Answer in natural language. Which object is closer to the camera taking this photo, Doorway (highlighted by a blue box) or beautiful wall painting (highlighted by a green box)? Choose between the following options: beautiful wall painting (highlighted by a green box) or Doorway (highlighted by a blue box)
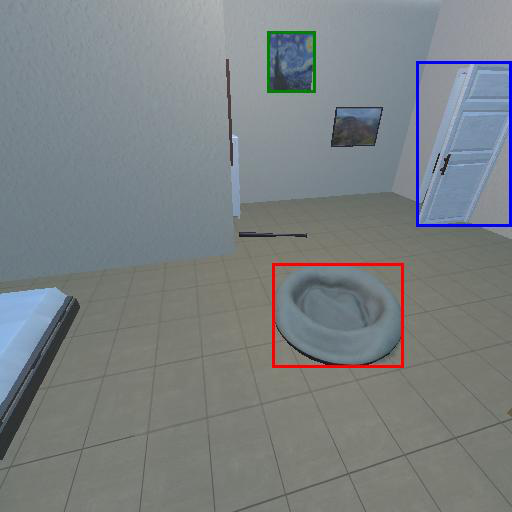
<answer>beautiful wall painting (highlighted by a green box)</answer>